USS Saratoga (CV-60)

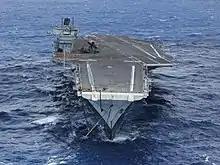

A major hurdle was competition with the National Football League, who had awarded the city the Jacksonville Jaguars franchise in November 1993. To secure the team as part of the agreement with the NFL, the city had to ensure a large financial commitment to fund re-building of the city's stadium at a cost of $130 million during 1994. This severely limited the city's available funding and support of the "Save Our "Sara"" effort to bring "Saratoga" back to her home port. The Jacksonville USS "Saratoga" Museum Foundation, Inc ceased operating in the summer of 1995.